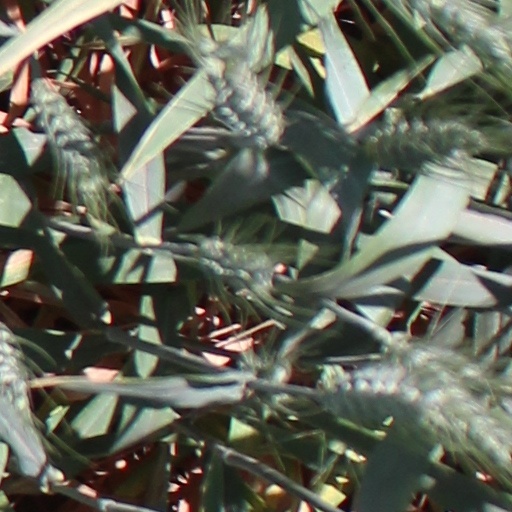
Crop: wheat